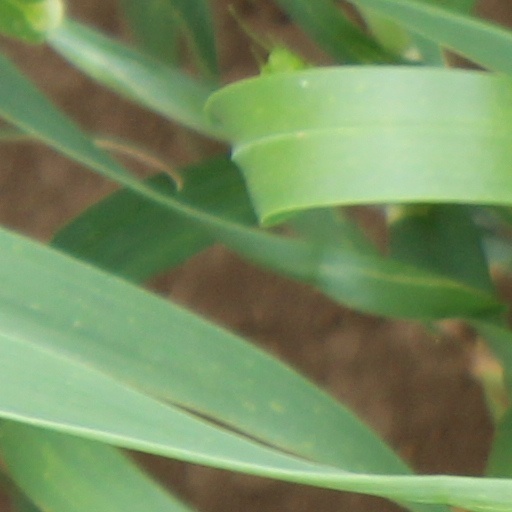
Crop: wheat